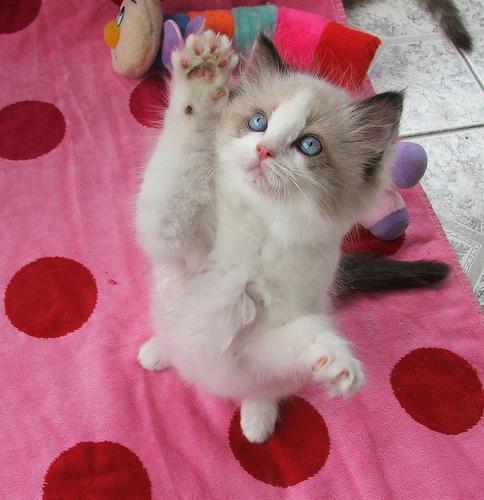
Ragdoll